Maradu

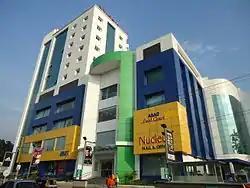
Nucleus Mall in Maradu

Three National highways pass through Maradu (NH 66, NH 85, NH 966 B). Presence of the National Highways and its assimilation into Kochi city brought the area under the radar of investors and is now one of the fastest-growing areas in Kochi. Maradu also houses two 5 star hotels in addition to several other 2 and 3 start hotels.Maradu currently houses two malls, namely Nucleus Mall and Forum Mall Kochi.